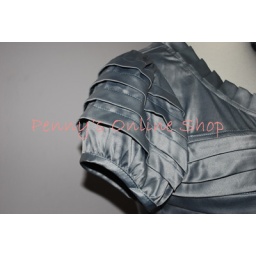
horizontal pleated dress in gray sleeve